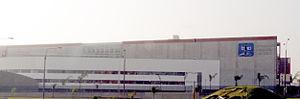
La Bibliothèque nationale du Pérou dépend du ministère de la Culture. Elle est située à Lima.